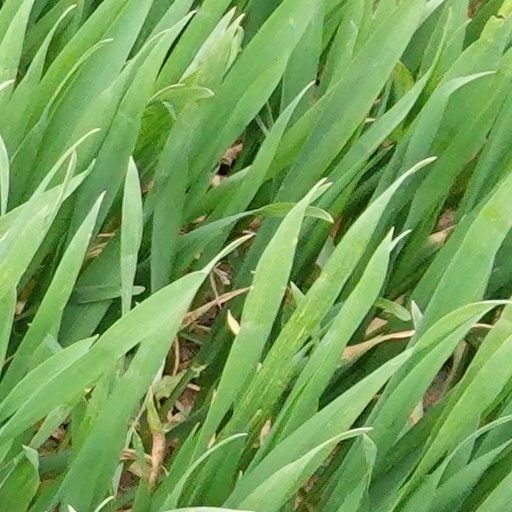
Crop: wheat